Denton Community Theatre

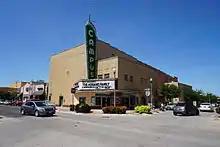
Campus Theatre in Denton, home of the Denton Community Theatre

The Denton Community Theatre was a local theatre company located in Denton, Texas in the United States. It serves as one of the oldest community theatres in the North Texas area having been in existence since 1969. It is located at the historic Campus Theatre on West Hickory Street. In 2020, it merged with another local theatre company (Music Theatre of Denton) to form a new company - Theatre Denton.